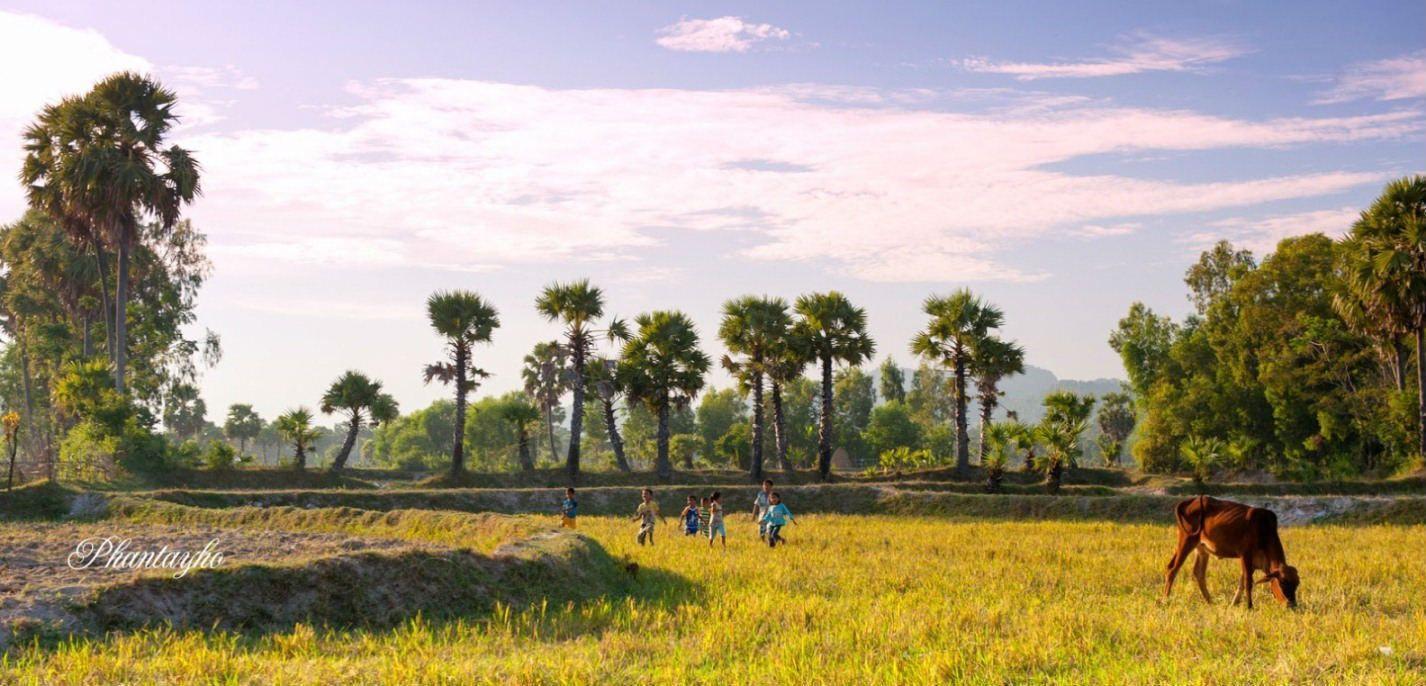
có một lũ trẻ đang chơi đùa với nhau trên cánh đồng